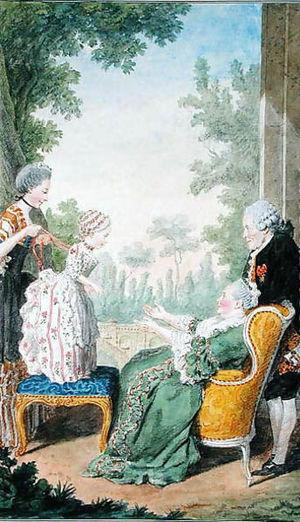
Augustin Louis Hennequin, marquis d'Ecquevilly, est un militaire français du XVIIIᵉ siècle.